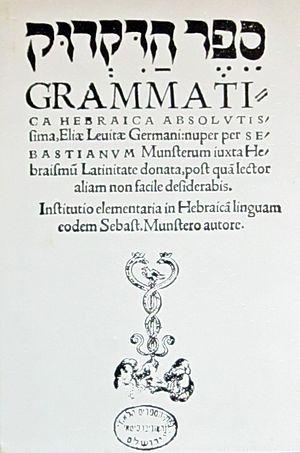
Sebastian Münster ou Sébastien Munster est un savant humaniste et cartographe originaire du sud de l'Allemagne. Il fut l'auteur de la Cosmographia Universalis.
Élie Lévita dit Eliyahou HaBahour, Elijah Medaḳdeḳ, Elijah Tishbi, Elijah Ba'hour Levita ou Elye Bokher, est un auteur juif germano-italien des XVᵉ et XVIᵉ siècles.